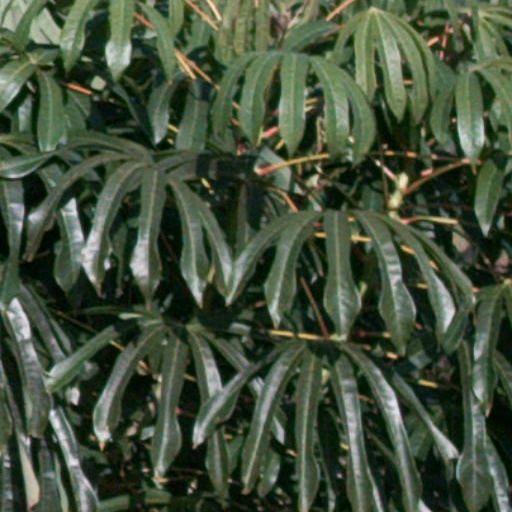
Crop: cassava